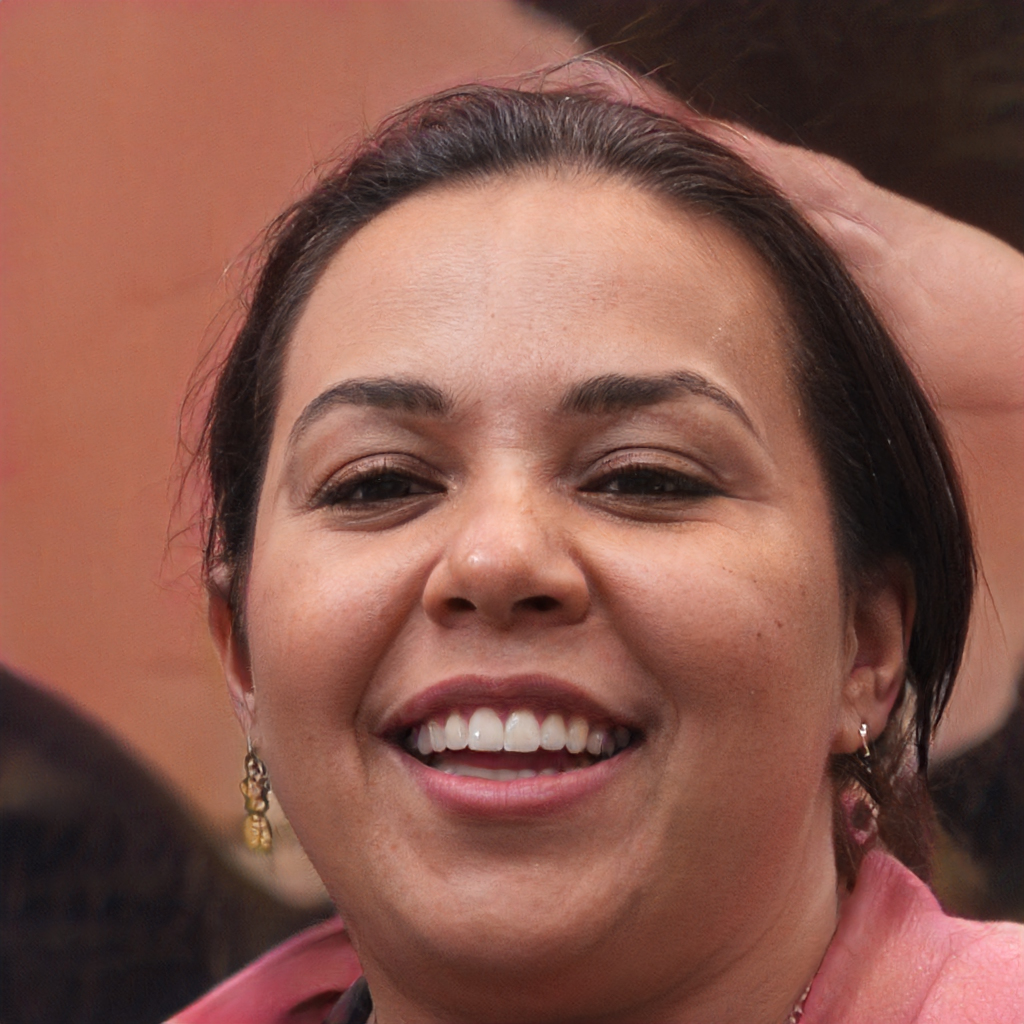
Gender: Female